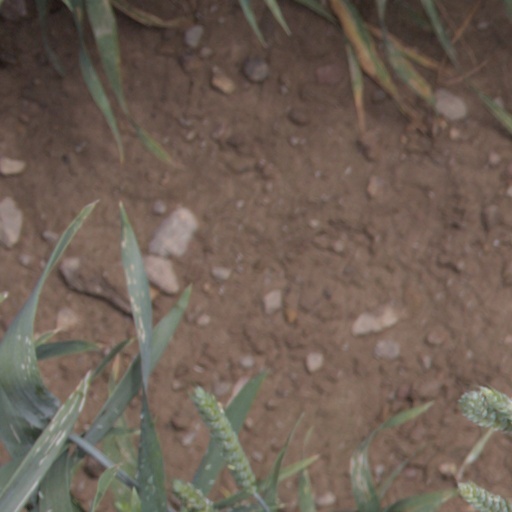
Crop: wheat